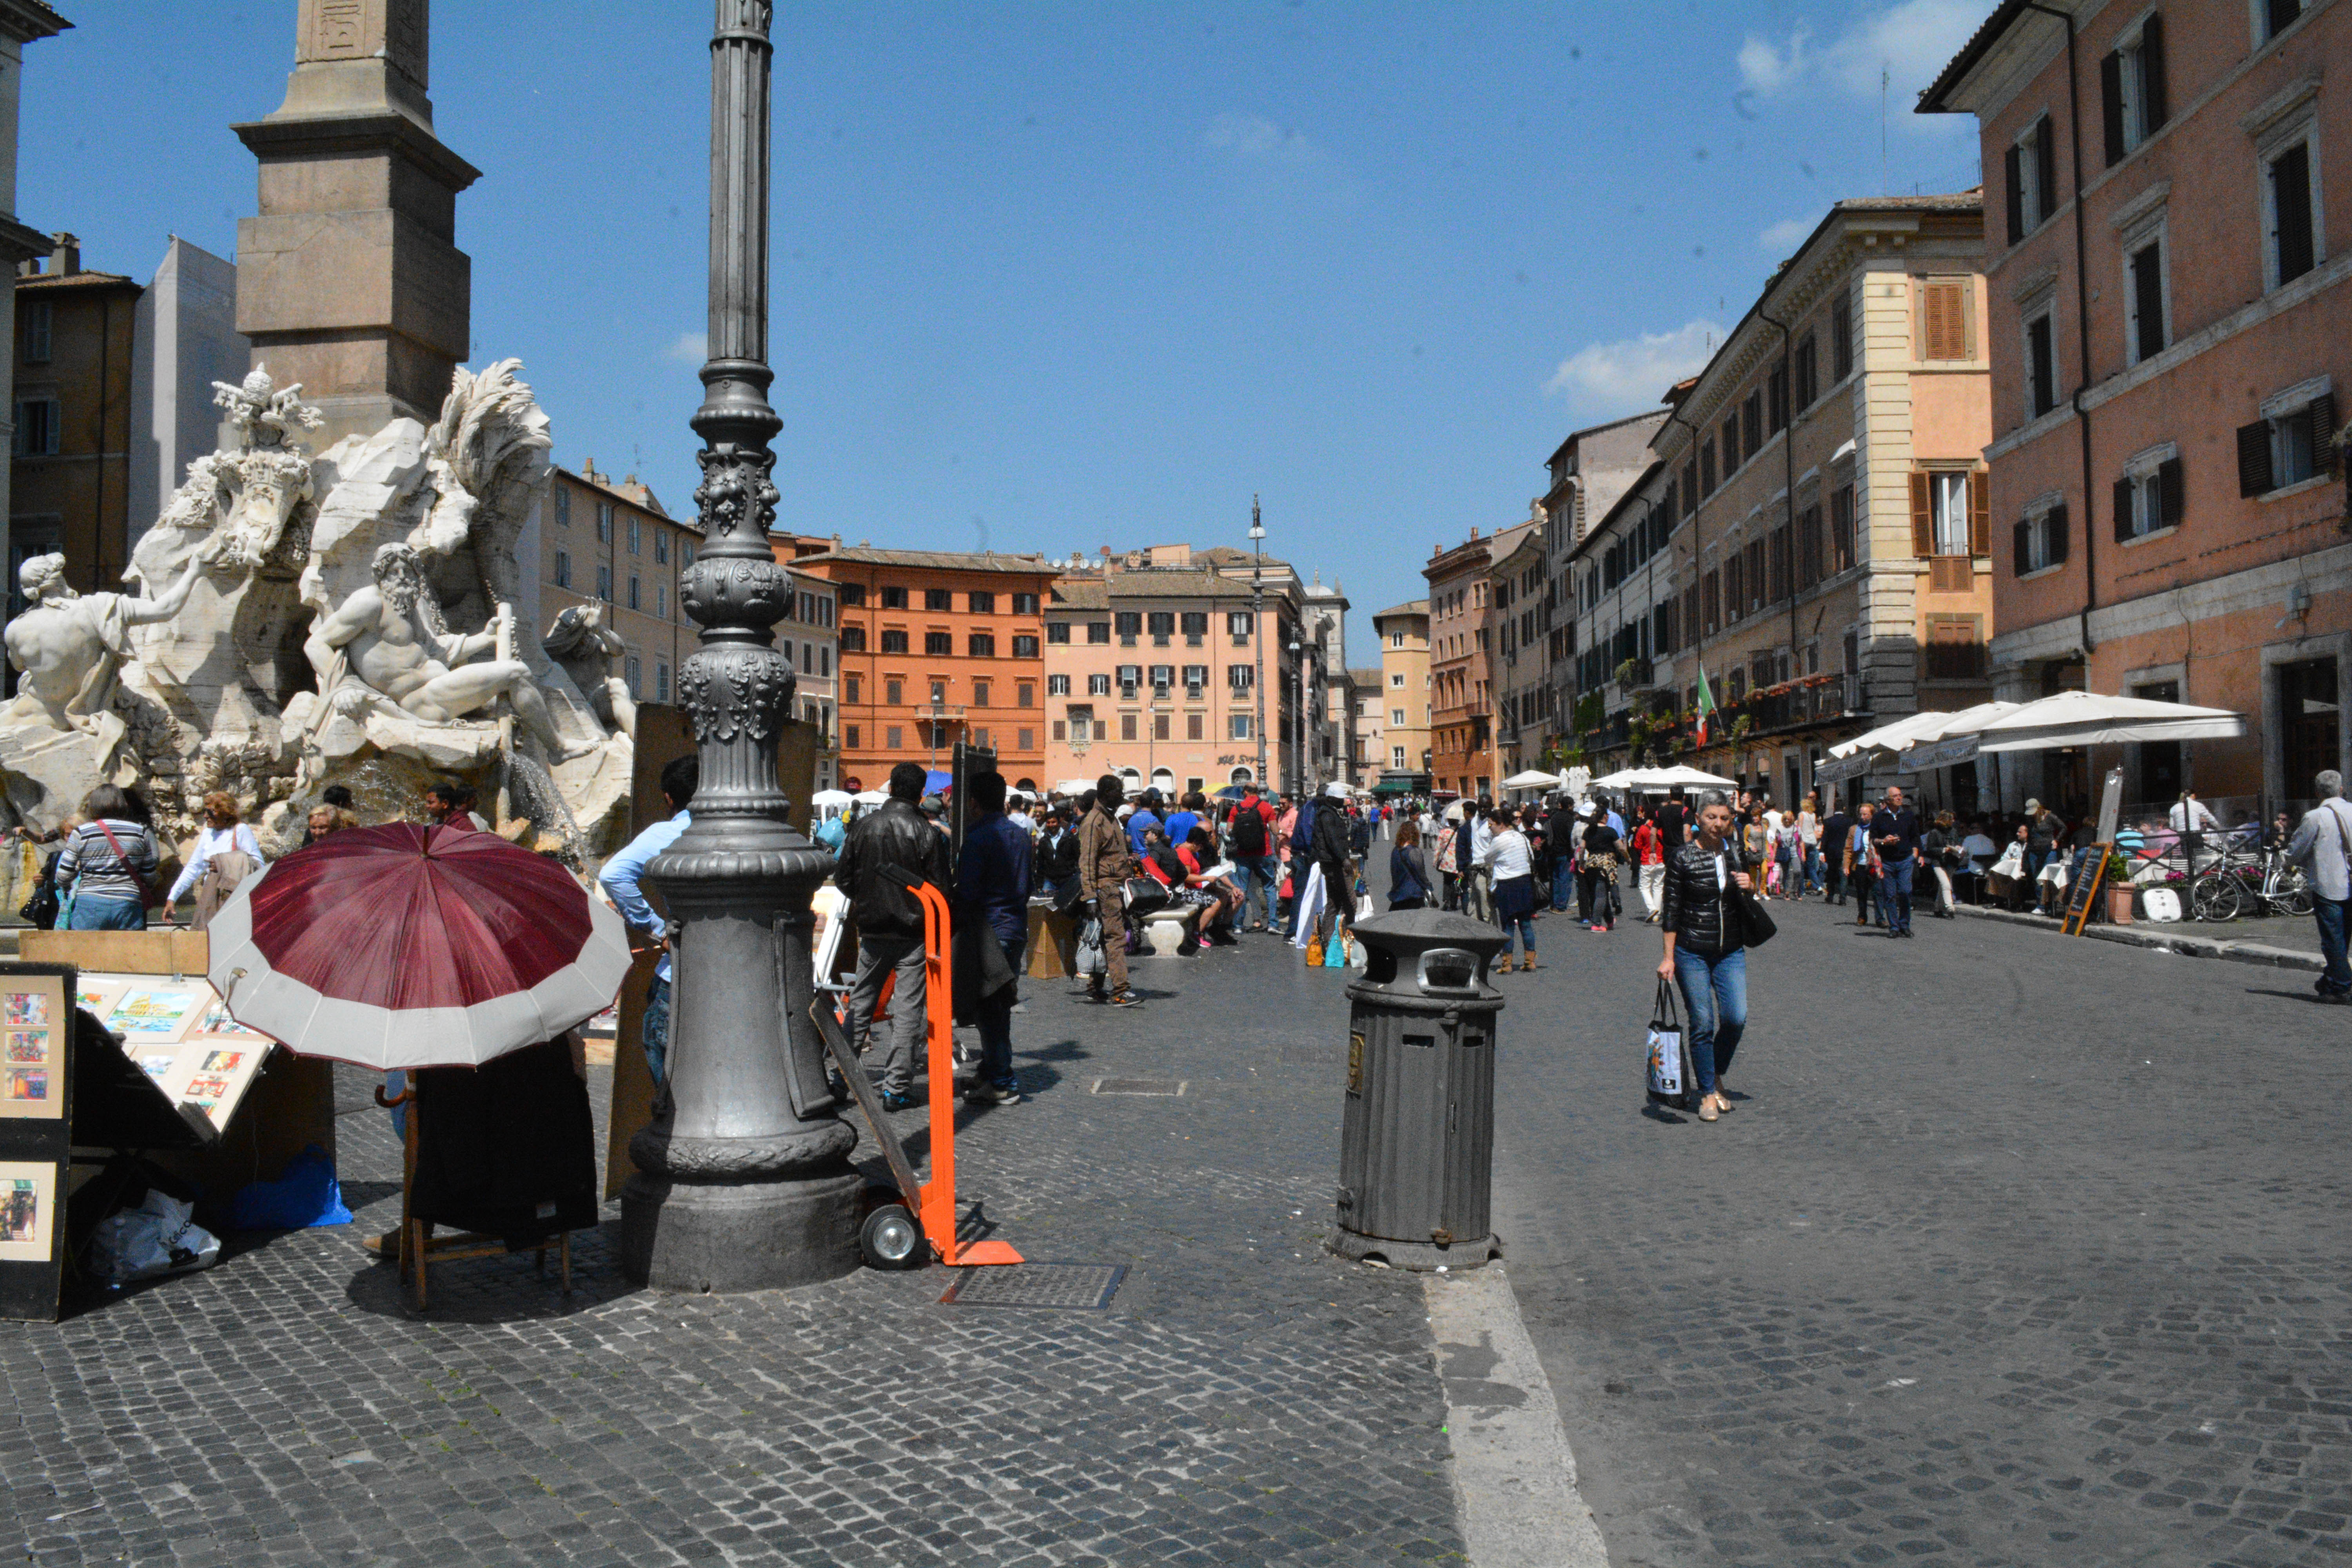
pedestrian, road, street, town, city, crowd, downtown, plaza, public space, infrastructure, town square, ancient rome, human settlement